Colley Cibber

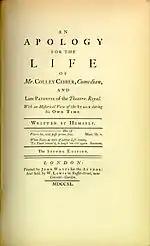
The original text of Cibber's "Apology" is available on wikicommons.

Cibber and Katherine had 12 children between 1694 and 1713. Six died in infancy, and most of the surviving children received short shrift in his will. Catherine, the eldest surviving daughter, married Colonel James Brown and seems to have been the dutiful one who looked after Cibber in old age following his wife's death in 1734. She was duly rewarded at his death with most of his estate. His middle daughters, Anne and Elizabeth, went into business. Anne had a shop that sold fine wares and foods, and married John Boultby. Elizabeth had a restaurant near Gray's Inn, and married firstly Dawson Brett, and secondly (after Brett's death) Joseph Marples. His only son to reach adulthood, Theophilus, became an actor at Drury Lane, and was an embarrassment to his father because of his scandalous private life. His other son to survive infancy, James, died in or after 1717, before reaching adulthood. Colley's youngest daughter Charlotte followed in her father's theatrical footsteps, but she fell out with him and her sister Catherine, and she was cut off by the family.